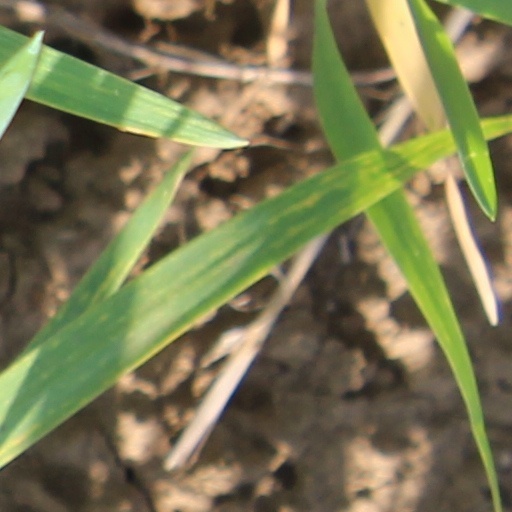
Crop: wheat